Matthew Gibson (cyclist)

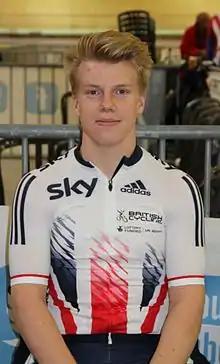
Gibson at the 2015 UEC European Track Championships

Matthew Lewis Gibson (born 2 September 1996) is a British professional racing cyclist, who currently rides for UCI Continental team .